Sinchon Museum of American War Atrocities

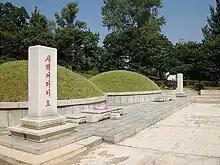
The grave of the 400 mothers and children allegedly killed by US and South Korean troops in the surrounding areas of the museum

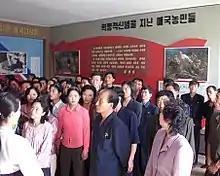
North Koreans touring the museum.

The Sinchon Museum of American War Atrocities houses exhibits the deaths of over 35,000 people from 17 October to 7 December 1950, at the same period of time when the major cities of North Korea, such as Pyongyang (the capital city) and Hamhung, were under wartime occupation by South Korean, American and United Nations military forces.